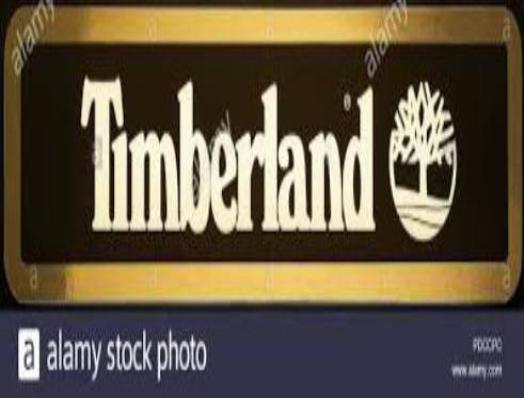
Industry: Clothes